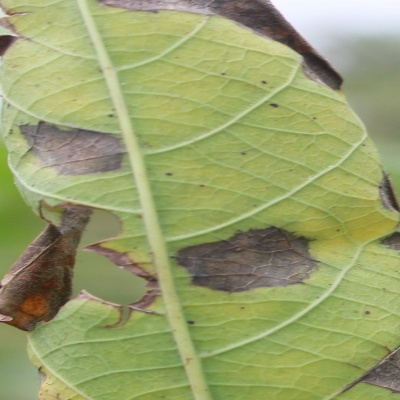
Crop: Cassava
Condition: bacterial blight